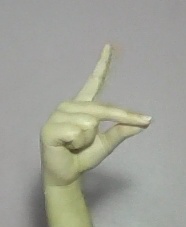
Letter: ta